John St Helier Lander

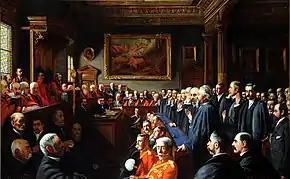
The 1893 painting of the Assize d'Heritage, a biannual convening of the Royal Court of Jersey, where the major Seigneurs answer for their fiefs, which they hold directly from the Crown. The painting was purchased by Julia Westaway and donated to the Royal Court, where it still hangs today.

John St Helier Lander (19 October 1868 in Jersey – 12 February 1944 in Witley, Surrey) was a noted portrait painter. Born John Helier Lander, he added the "St." to acknowledge his birthplace of Saint Helier in the Channel Islands. He was given his first paint box by Lillie Langtry, the famous beauty, actress and mistress of the Prince of Wales, later to become Edward VII. He studied at Calderon's School.